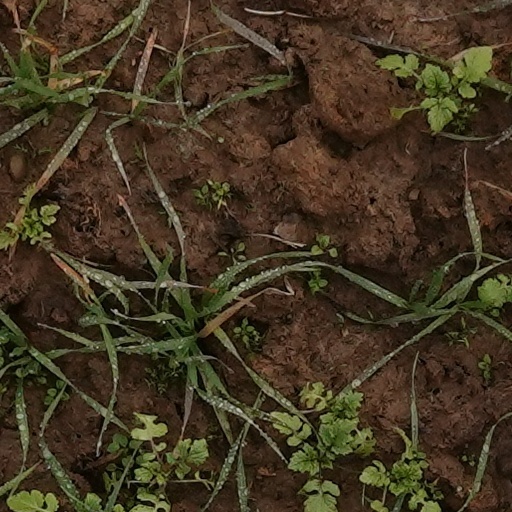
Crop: wheat